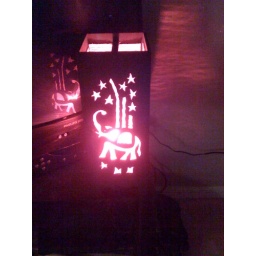
cool elephant lamp i bought in thailand